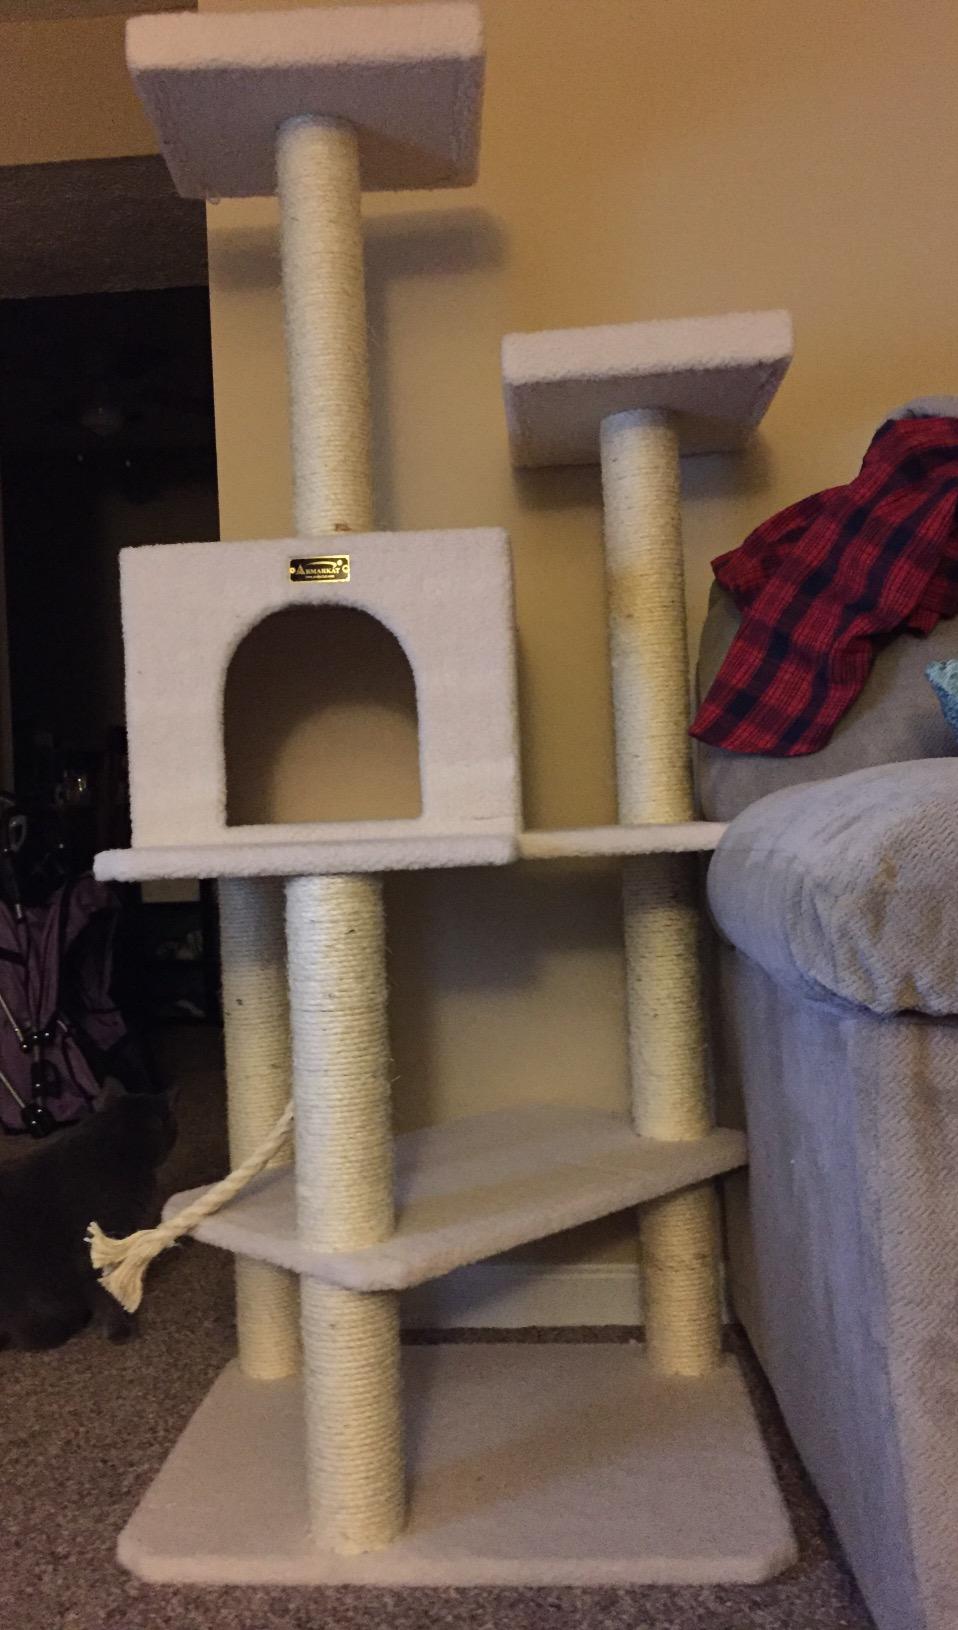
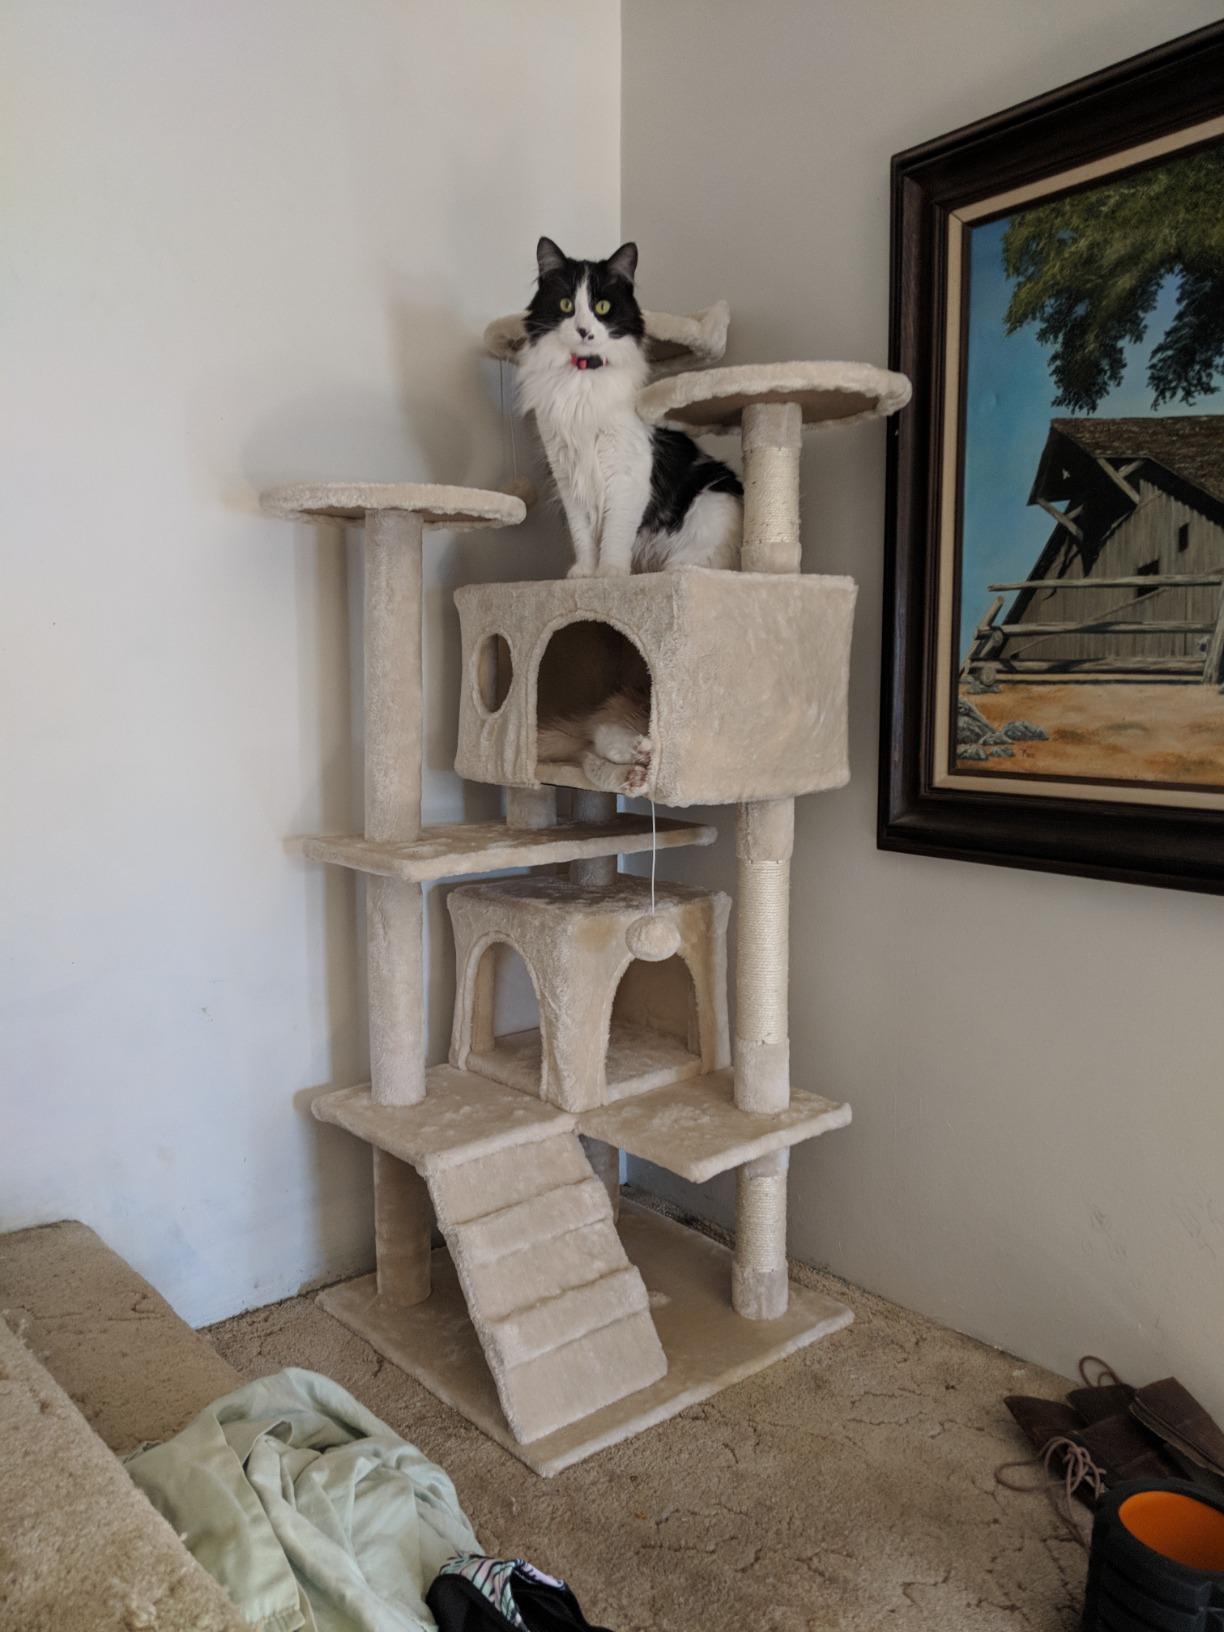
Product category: items_cat tree
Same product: no